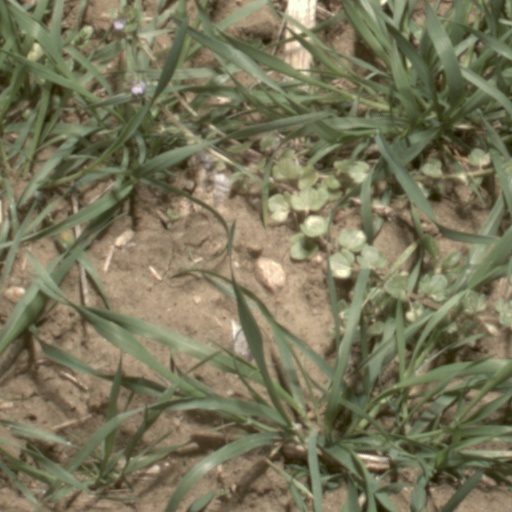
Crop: wheat